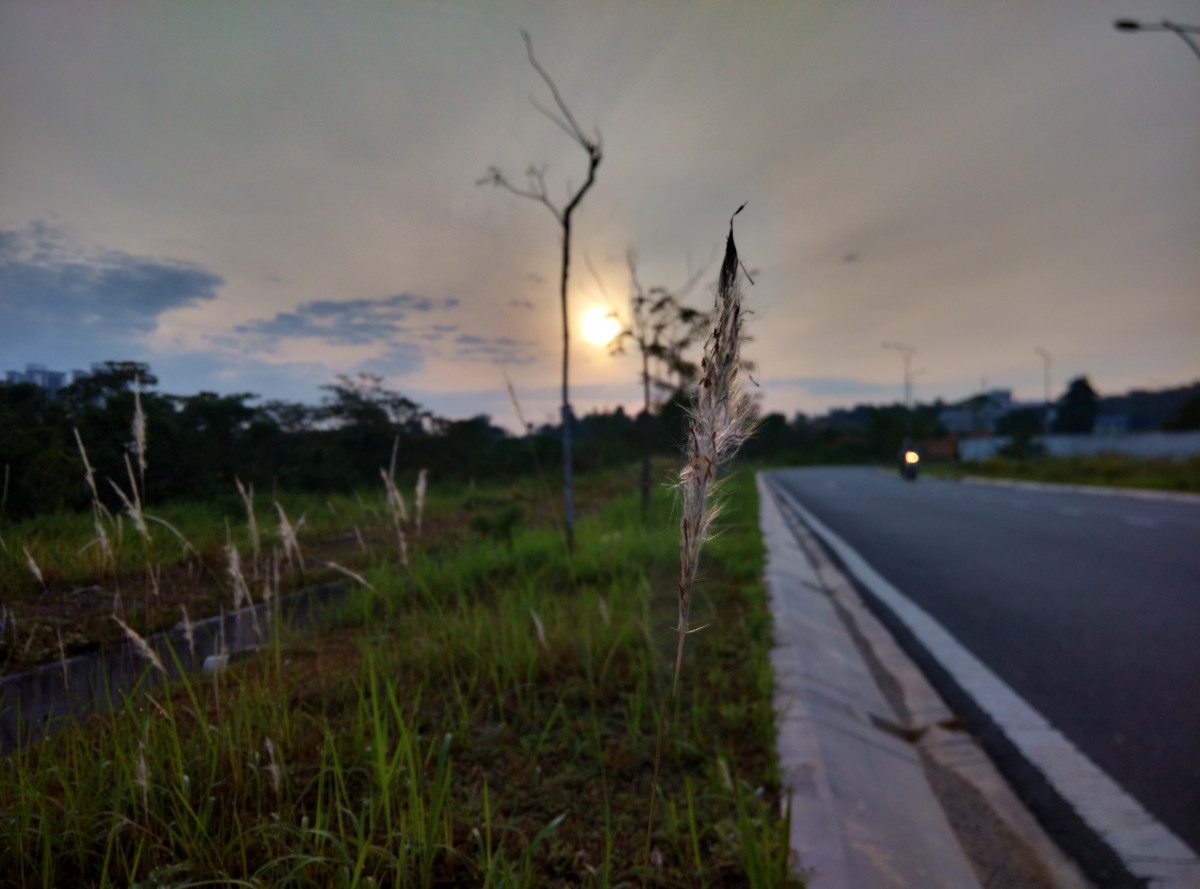
Tags: sunset